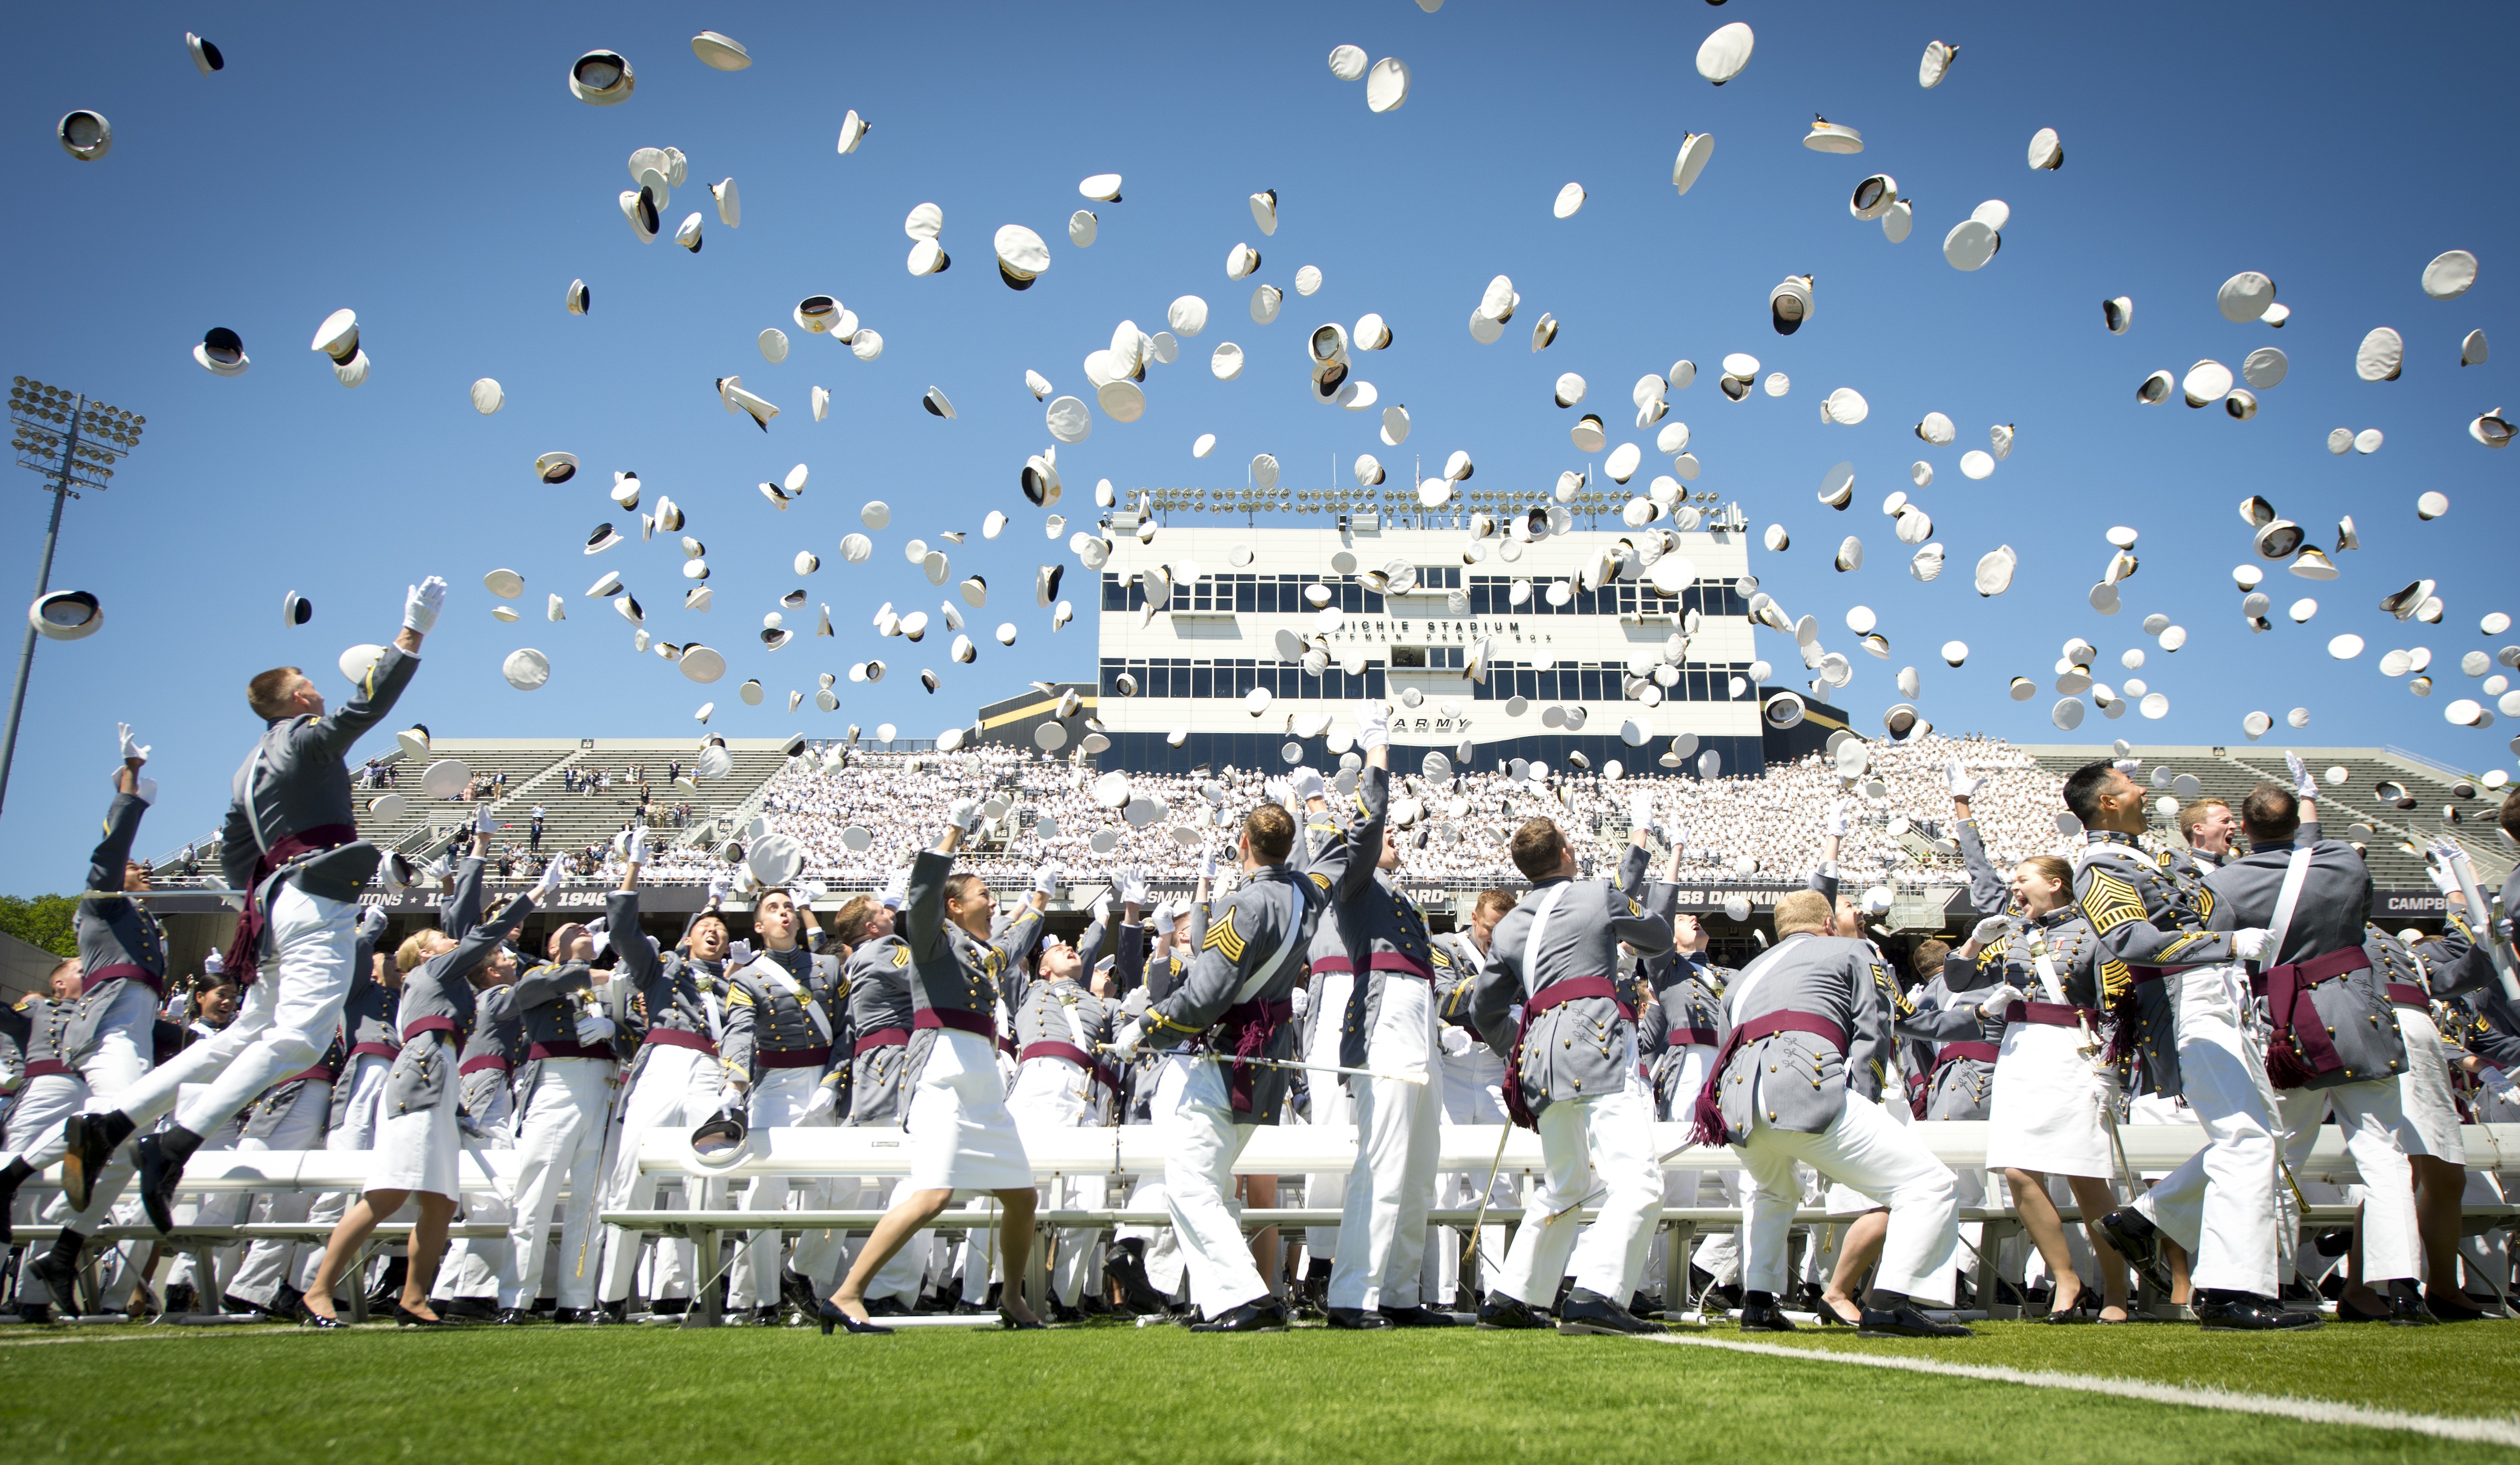
structure, crowd, military, celebration, army, symbol, cheering, usa, stadium, education, ceremony, fun, happy, sports, soldiers, caps, graduation, graduates, proud, officers, west point, sport venue, tossed, class of 2015, john martinez